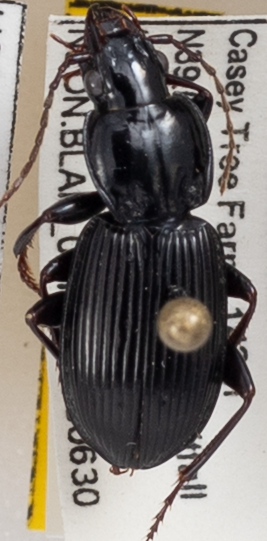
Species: Pterostichus stygicus
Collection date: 2020-06-30
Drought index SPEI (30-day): -0.09
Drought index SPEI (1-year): -0.216
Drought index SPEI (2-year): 1.69